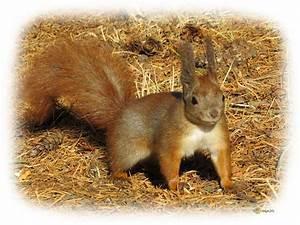
squirrel